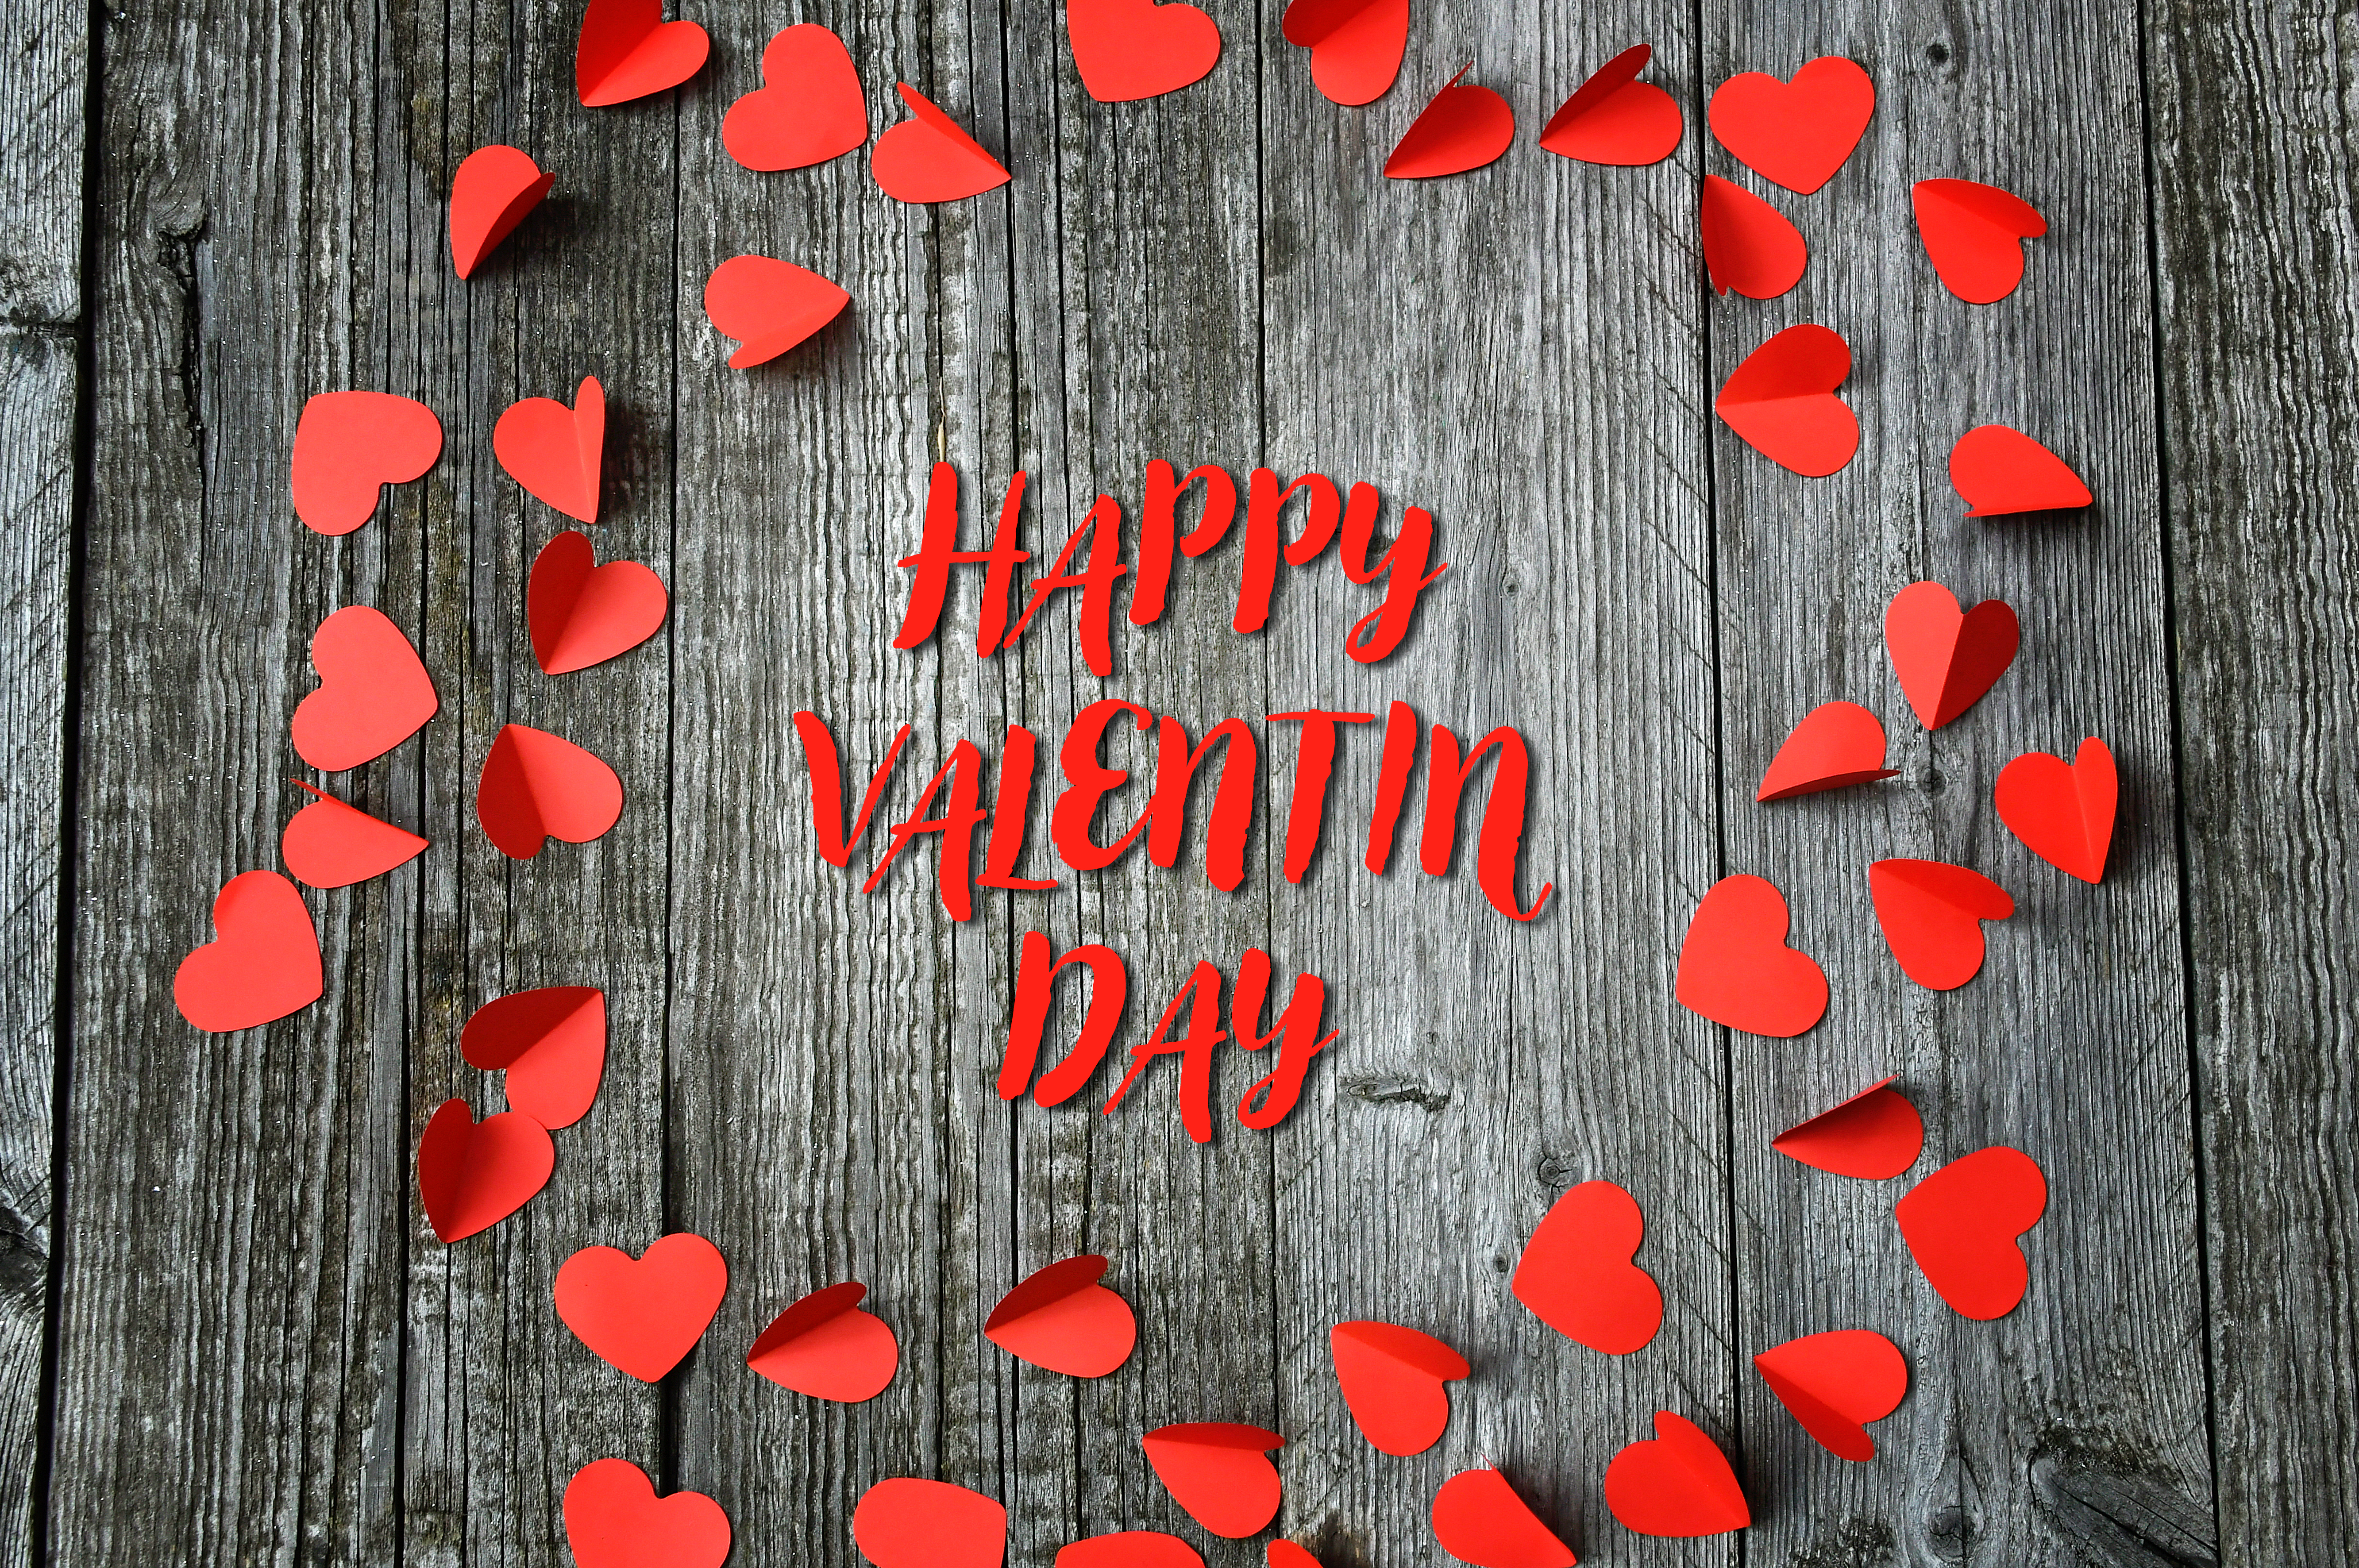
heart, love, red, valentine, romance, isolated, hearts, shape, symbol, food, romantic, day, frame, decoration, sweet, white, pink, fruit, candy, holiday, pomegranate, valentines, flower, flowers, nature, font, text, leaf, coquelicot, wood, tree, petal, calligraphy, valentine's day, plant, carmine, poppy family